Asian Spirit Flight 100

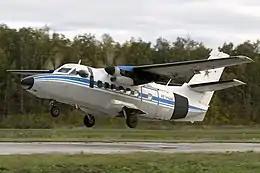
A Let L-410, similar to the aircraft involved

Asian Spirit Flight 100 was a Let L-410 Turbolet that crashed into a mountainside between the municipalities of Kasibu, Nueva Vizcaya, and Cabarroguis, Quirino, in the Philippines on December 7, 1999. The aircraft was en route to Cauayan in Isabela from Ninoy Aquino International Airport in Manila. All fifteen passengers and two crew aboard the flight died in the incident.